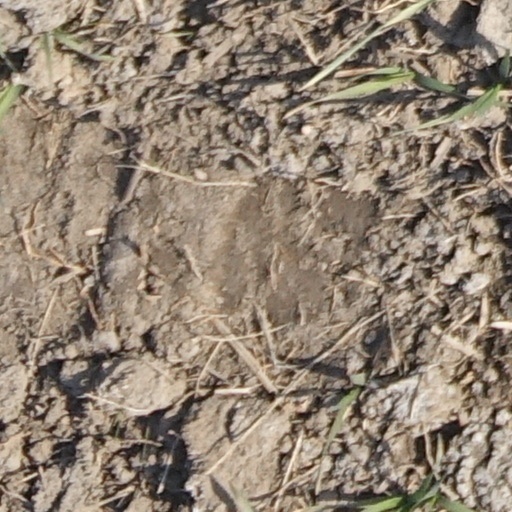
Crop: wheat